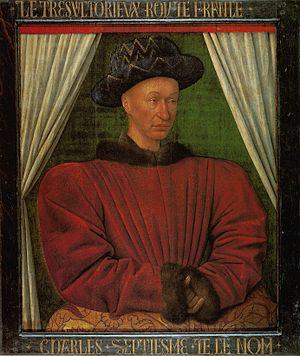
La Sainte-Chapelle de Bourges, est un édifice disparu bâti à la demande du duc Jean de Berry. Elle fut achevée en 1450 et détruite en 1775.